WrestleMania 35

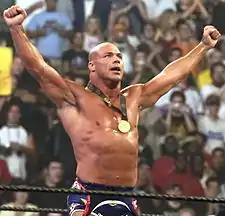
Kurt Angle had his farewell match at WrestleMania 35 against Baron Corbin.

On the March 11 episode of "Raw", WWE Hall of Famer Kurt Angle began his farewell tour, culminating with his farewell match at WrestleMania. The following week, Angle chose Baron Corbin as his final opponent as Corbin had caused Angle many problems during the latter's tenure as Raw General Manager (2017–2018) and eventually supplanted him, temporarily becoming Acting Raw General Manager.